KeySpan

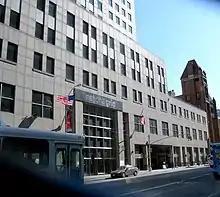
Brooklyn headquarters

KeySpan Corporation was the fifth largest distributor of natural gas in the United States. KeySpan was formed in 1998 as a result of the merger of Brooklyn Union Gas Company (founded 1895 by merging several smaller companies) and Long Island Lighting Company (LILCO), and briefly operated under the name MarketSpan following the merger. On November 8, 2000, KeySpan acquired Eastern Enterprises, Eastern's natural gas distribution subsidiaries including Boston Gas Company, Colonial Gas Company and Essex Gas Company; Eastern's unregulated businesses including ServicEdge Partners, the largest unregulated provider of residential HVAC equipment installation and services in Massachusetts; and EnergyNorth Natural Gas in New Hampshire. It also was the operator of the Long Island Power Authority's electrical grid, which had previously been part of LILCO before LIPA took it over in 1998. KeySpan had its headquarters in Brooklyn, New York, USA and employed 9,700 people.